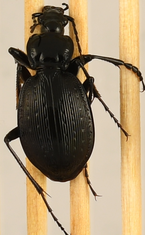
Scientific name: Carabus goryi
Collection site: Mountain Lake Biological Station NEON (MLBS), plot MLBS_009